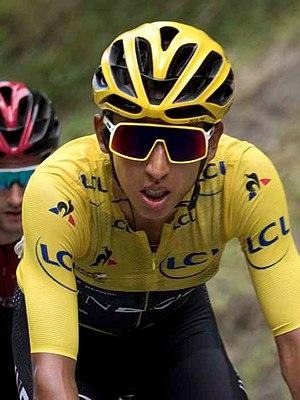
Le Tour de France 2020 est la 107ᵉ édition du Tour de France cycliste. Initialement prévu pour se tenir du 27 juin au 19 juillet 2020, il est reporté en raison de la pandémie de Covid-19 et part de Nice le 29 août pour se terminer le 20 septembre à Paris, sur l'avenue des Champs-Élysées. Pour la première fois depuis la fin de la Seconde Guerre mondiale, le Tour n'a pas lieu pendant le mois de juillet.
Le Tour de France 2019 est la 106ᵉ édition du Tour de France cycliste. Le grand départ a lieu le 6 juillet 2019 à Bruxelles en hommage au cinquantenaire de la première victoire sur le Tour d'Eddy Merckx et l'arrivée est jugée le 28 juillet à Paris, sur l'avenue des Champs-Élysées.